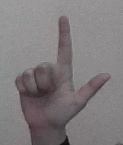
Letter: laam